Van Vandegrift

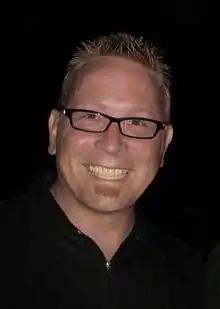
Vandegrift at the 2008 premiere of ""

Van Vandegrift (born February 13, 1969) is an American film and television producer and entrepreneur, known for his work on films such as "Get Smart" and "Journey to the Center of the Earth", and for television projects, including "Kings of South Beach".